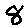
Label: 8